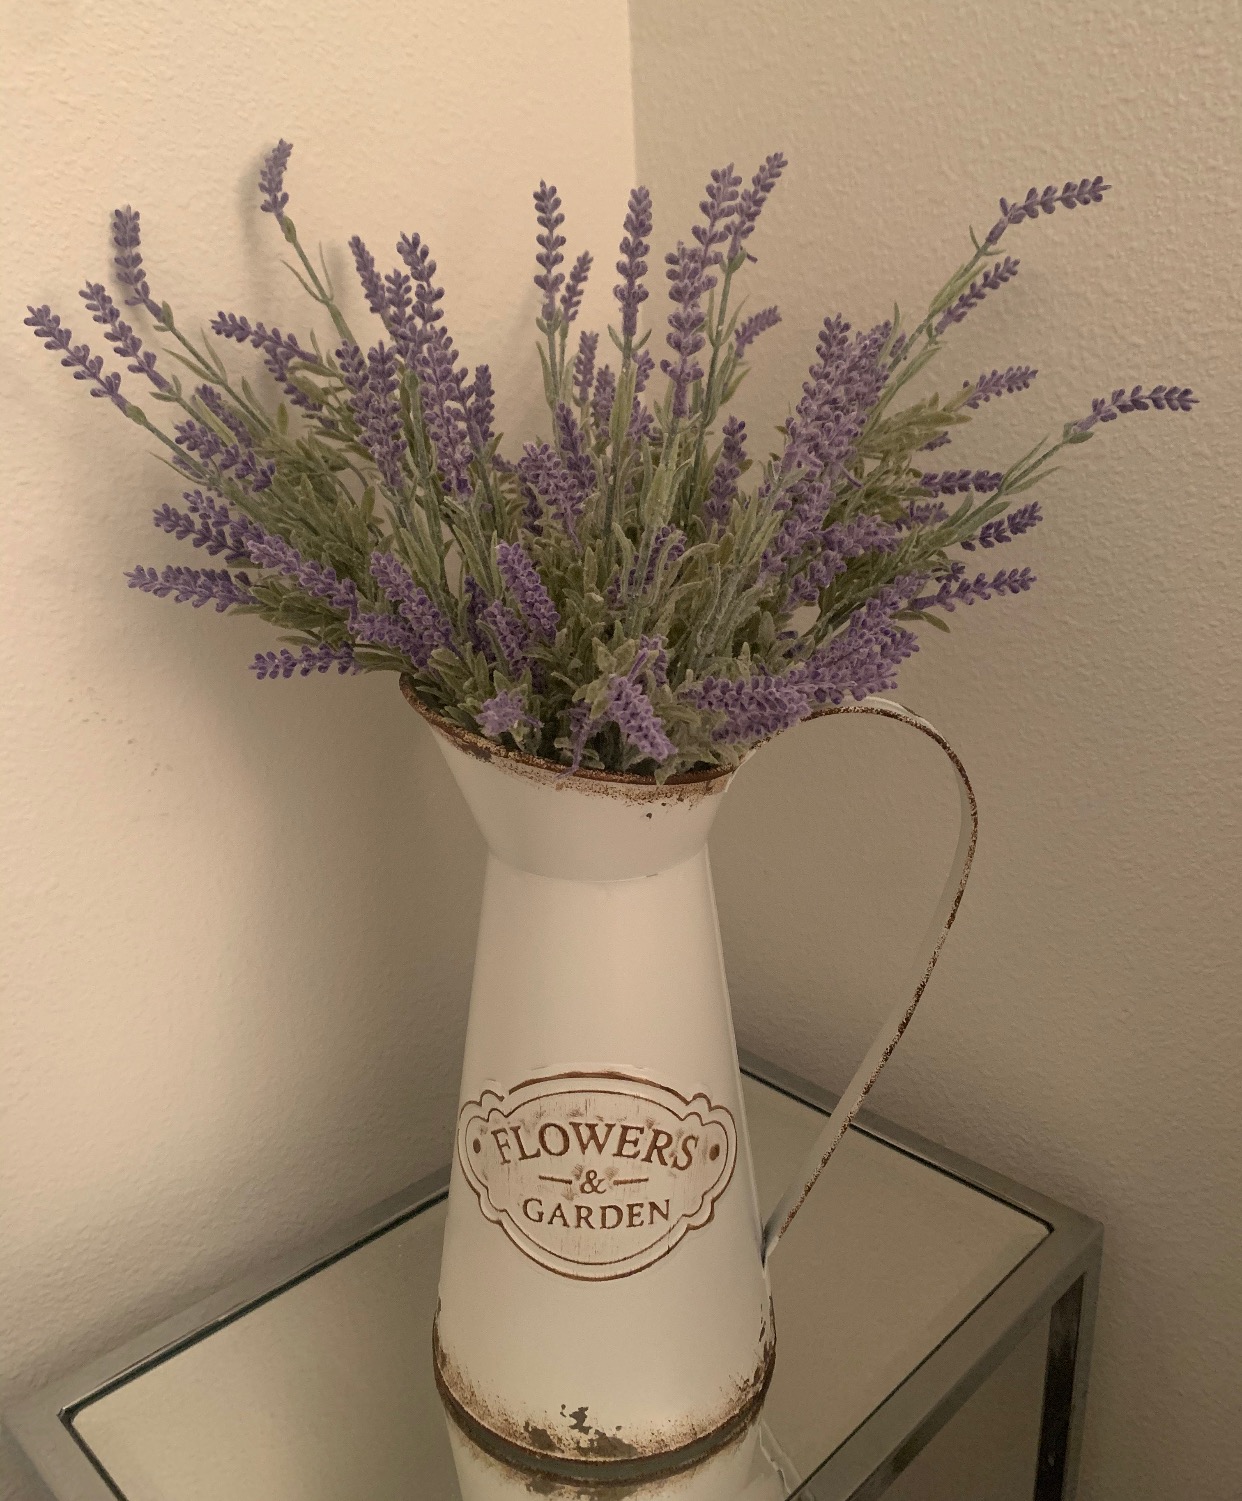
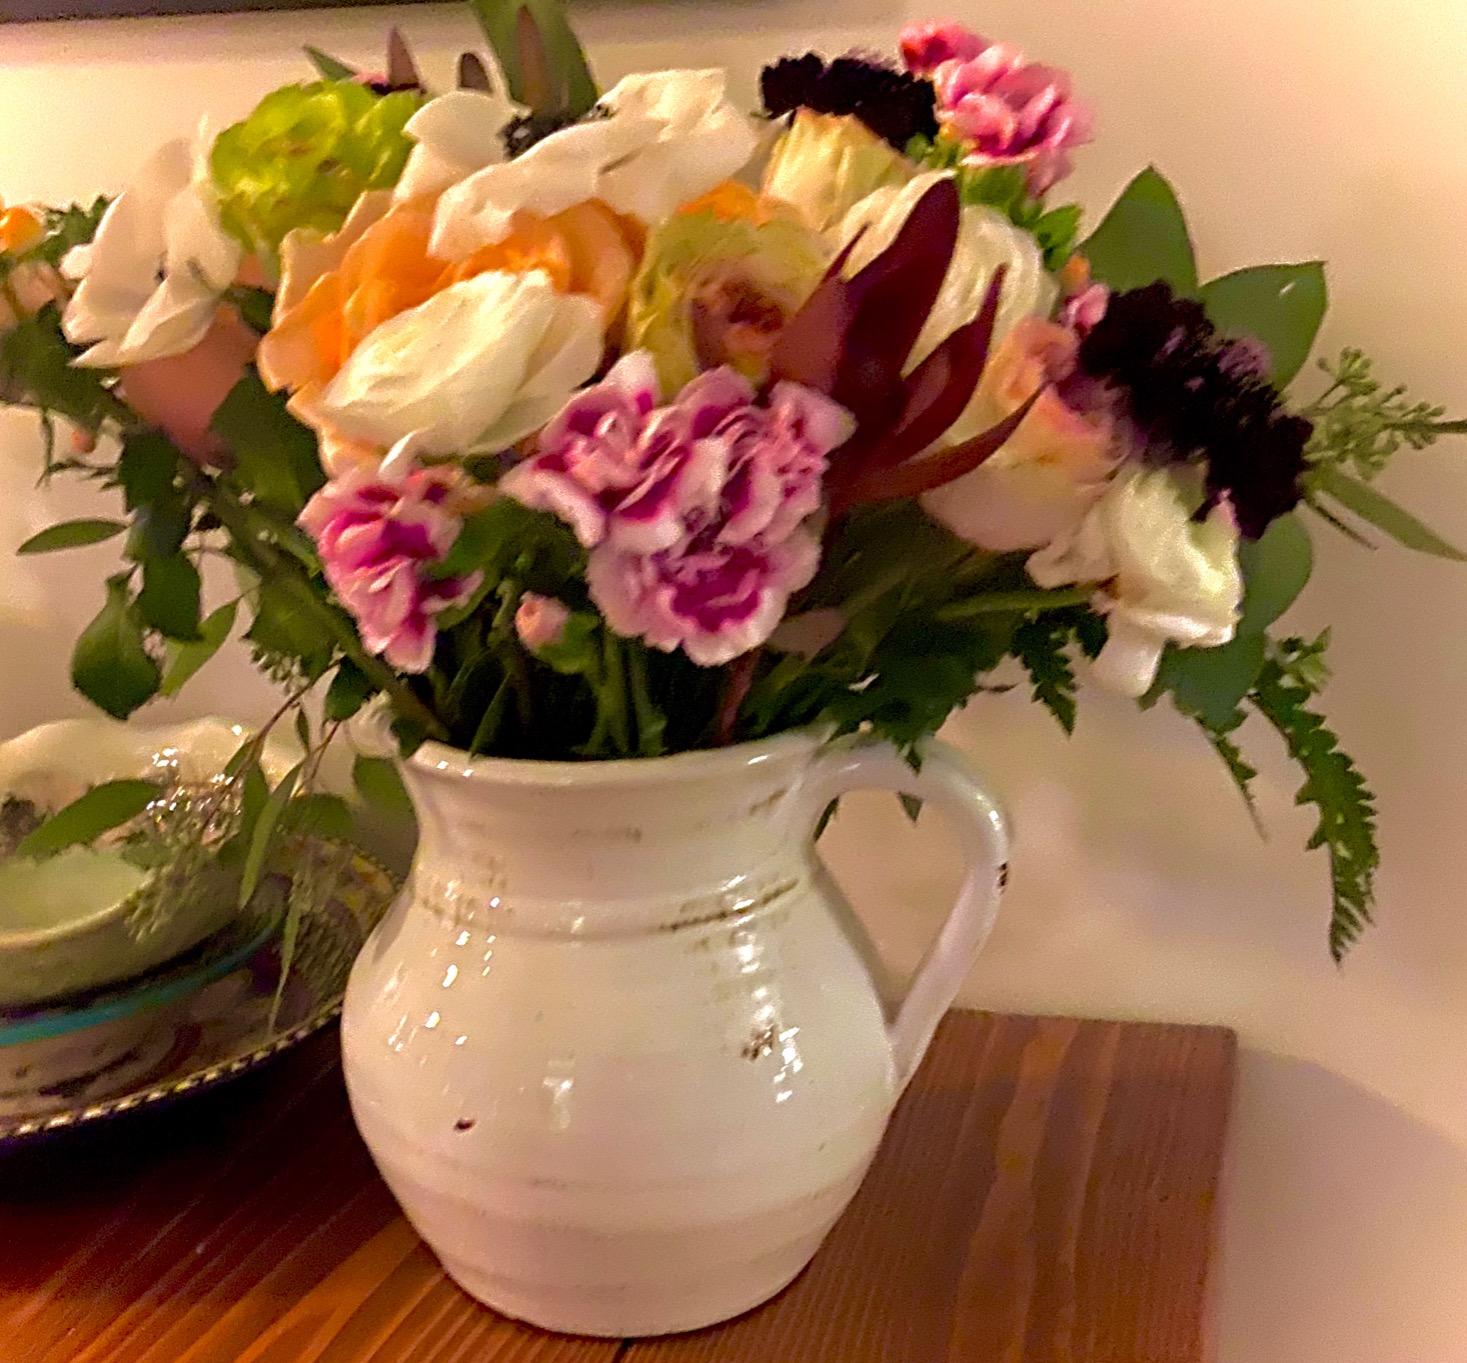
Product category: vase
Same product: no